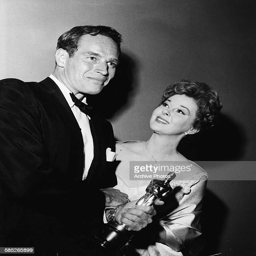
politician holding award for the film with actor